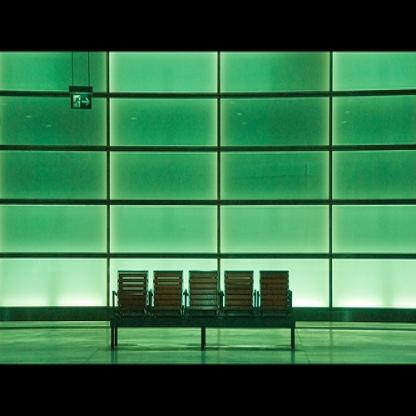
Scene: Indoor